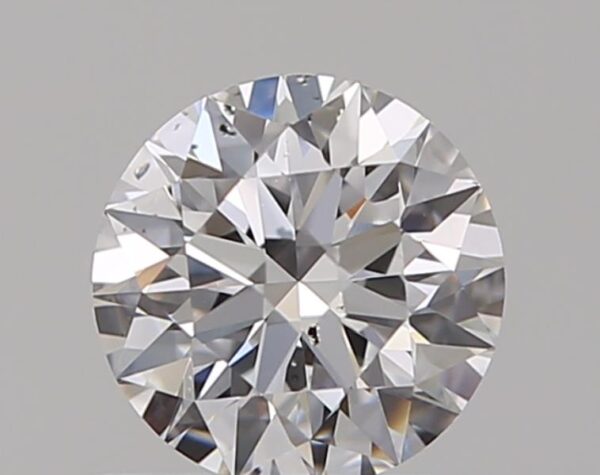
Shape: round
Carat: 0.55
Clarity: SI1
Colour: D
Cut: EX
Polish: EX
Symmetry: EX
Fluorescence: N
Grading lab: GIA
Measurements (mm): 5.23 x 5.26 x 3.27